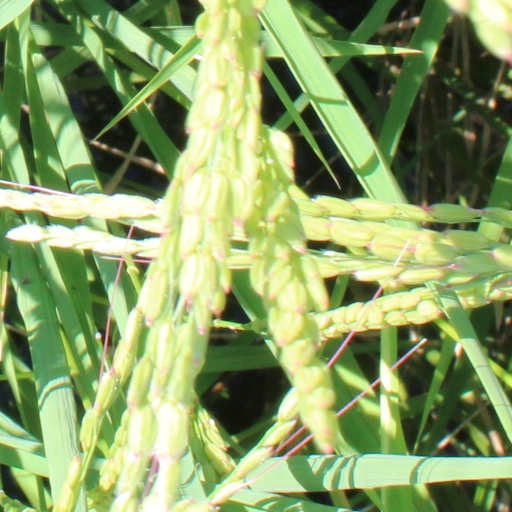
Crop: rice